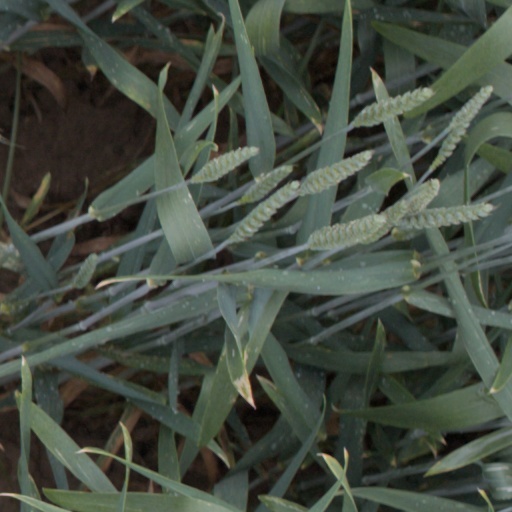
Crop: wheat